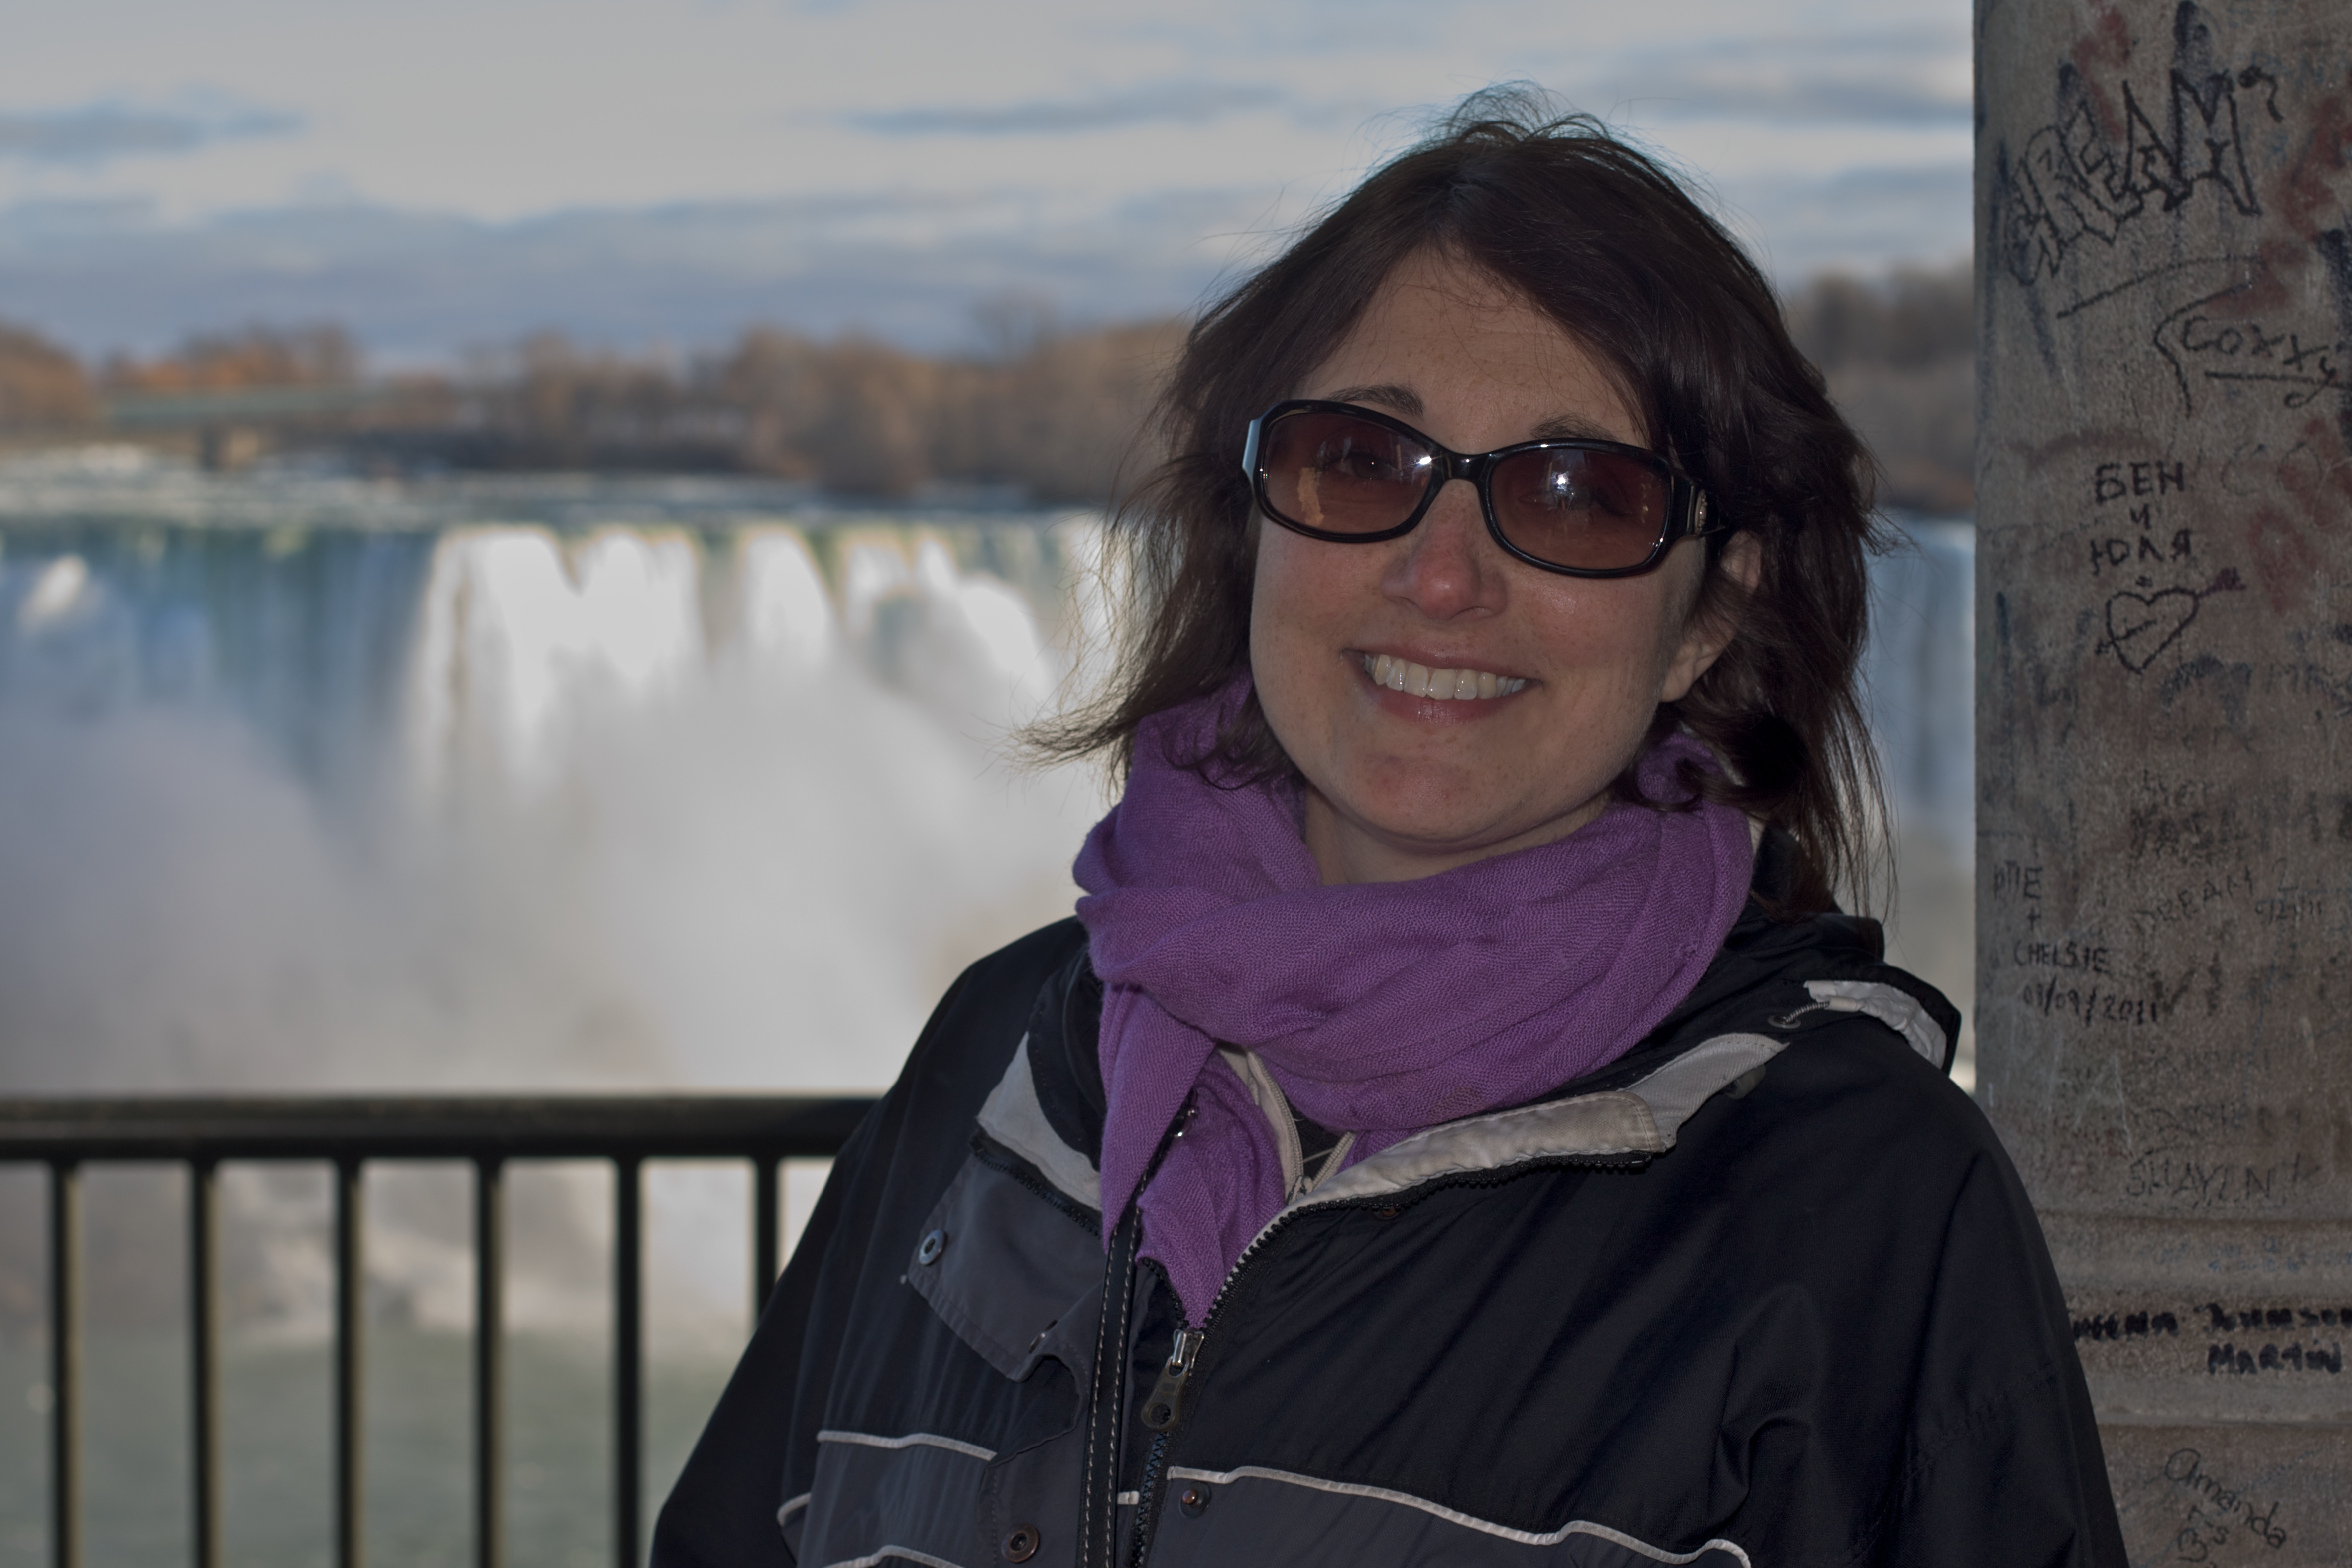
person, winter, people, girl, woman, portrait, spring, color, lady, facial expression, season, smile, glasses, photograph, beauty, image, giulia, 1000k, emotion